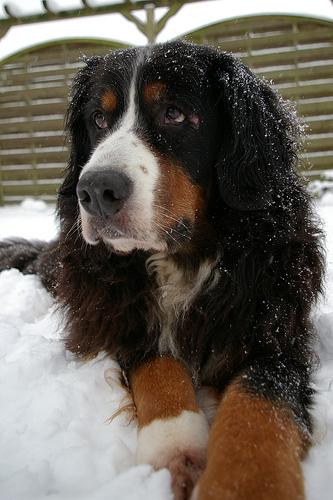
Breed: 211-n000061-Bernese_mountain_dog